LGBTQ rights in Africa

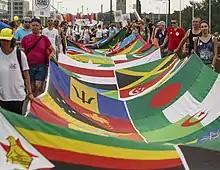
LGBTQ activists at Cologne Pride carrying a banner with the flags of the then-72 countries where homosexuality was illegal at the time. Some of the African countries shown are Zimbabwe, Ethiopia, Nigeria, Algeria, Sudan, Mauritania (uses the pre-2017 flag)

The presidencies of Robert Mugabe between 1987 and 2017 were characterised by uncompromising hostility to LGBTQ rights in Zimbabwe. In September 1995, Zimbabwe's parliament introduced legislation banning homosexual acts. In 1997, a court found Canaan Banana, Mugabe's predecessor and the first President of Zimbabwe, guilty of 11 counts of sodomy and indecent assault. Mugabe has previously referred to LGBTQ people as "worse than dogs and pigs".